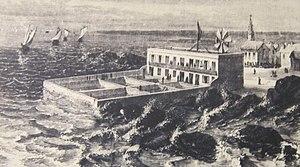
Gravure anonyme représentant le laboratoire de biologie marine de Concarneau en 1859.
Concarneau [kɔ̃.kaʁ.no] est une commune du département du Finistère dans la région Bretagne en France.
La station de biologie marine de Concarneau, à Concarneau, en France, est une station de biologie marine dont la gestion est partagée entre le Muséum national d'histoire naturelle et le Collège de France. Elle comprend aussi bien un centre de recherche et d'enseignement en biologie marine et océanologie qu'un espace ouvert au public montrant des spécimens vivants dans des aquariums : le « Marinarium ». La Station a été fondée en 1859 par Victor Coste, professeur au Collège de France, et constitue la plus ancienne station marine du monde toujours en fonctionnement. La deuxième de ce type a été celle de Naples et la troisième a été celle de Roscoff. La plus ancienne station marine du monde, aujourd'hui fermée, était la station zoologique d'Ostende, qui fut fondée et dirigée par Pierre-Joseph van Beneden en 1843.